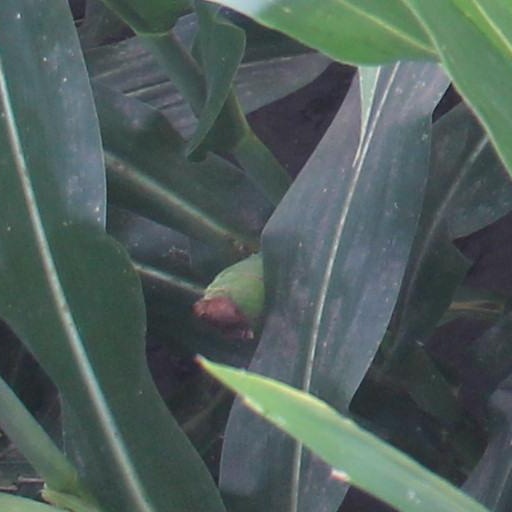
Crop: maize; corn